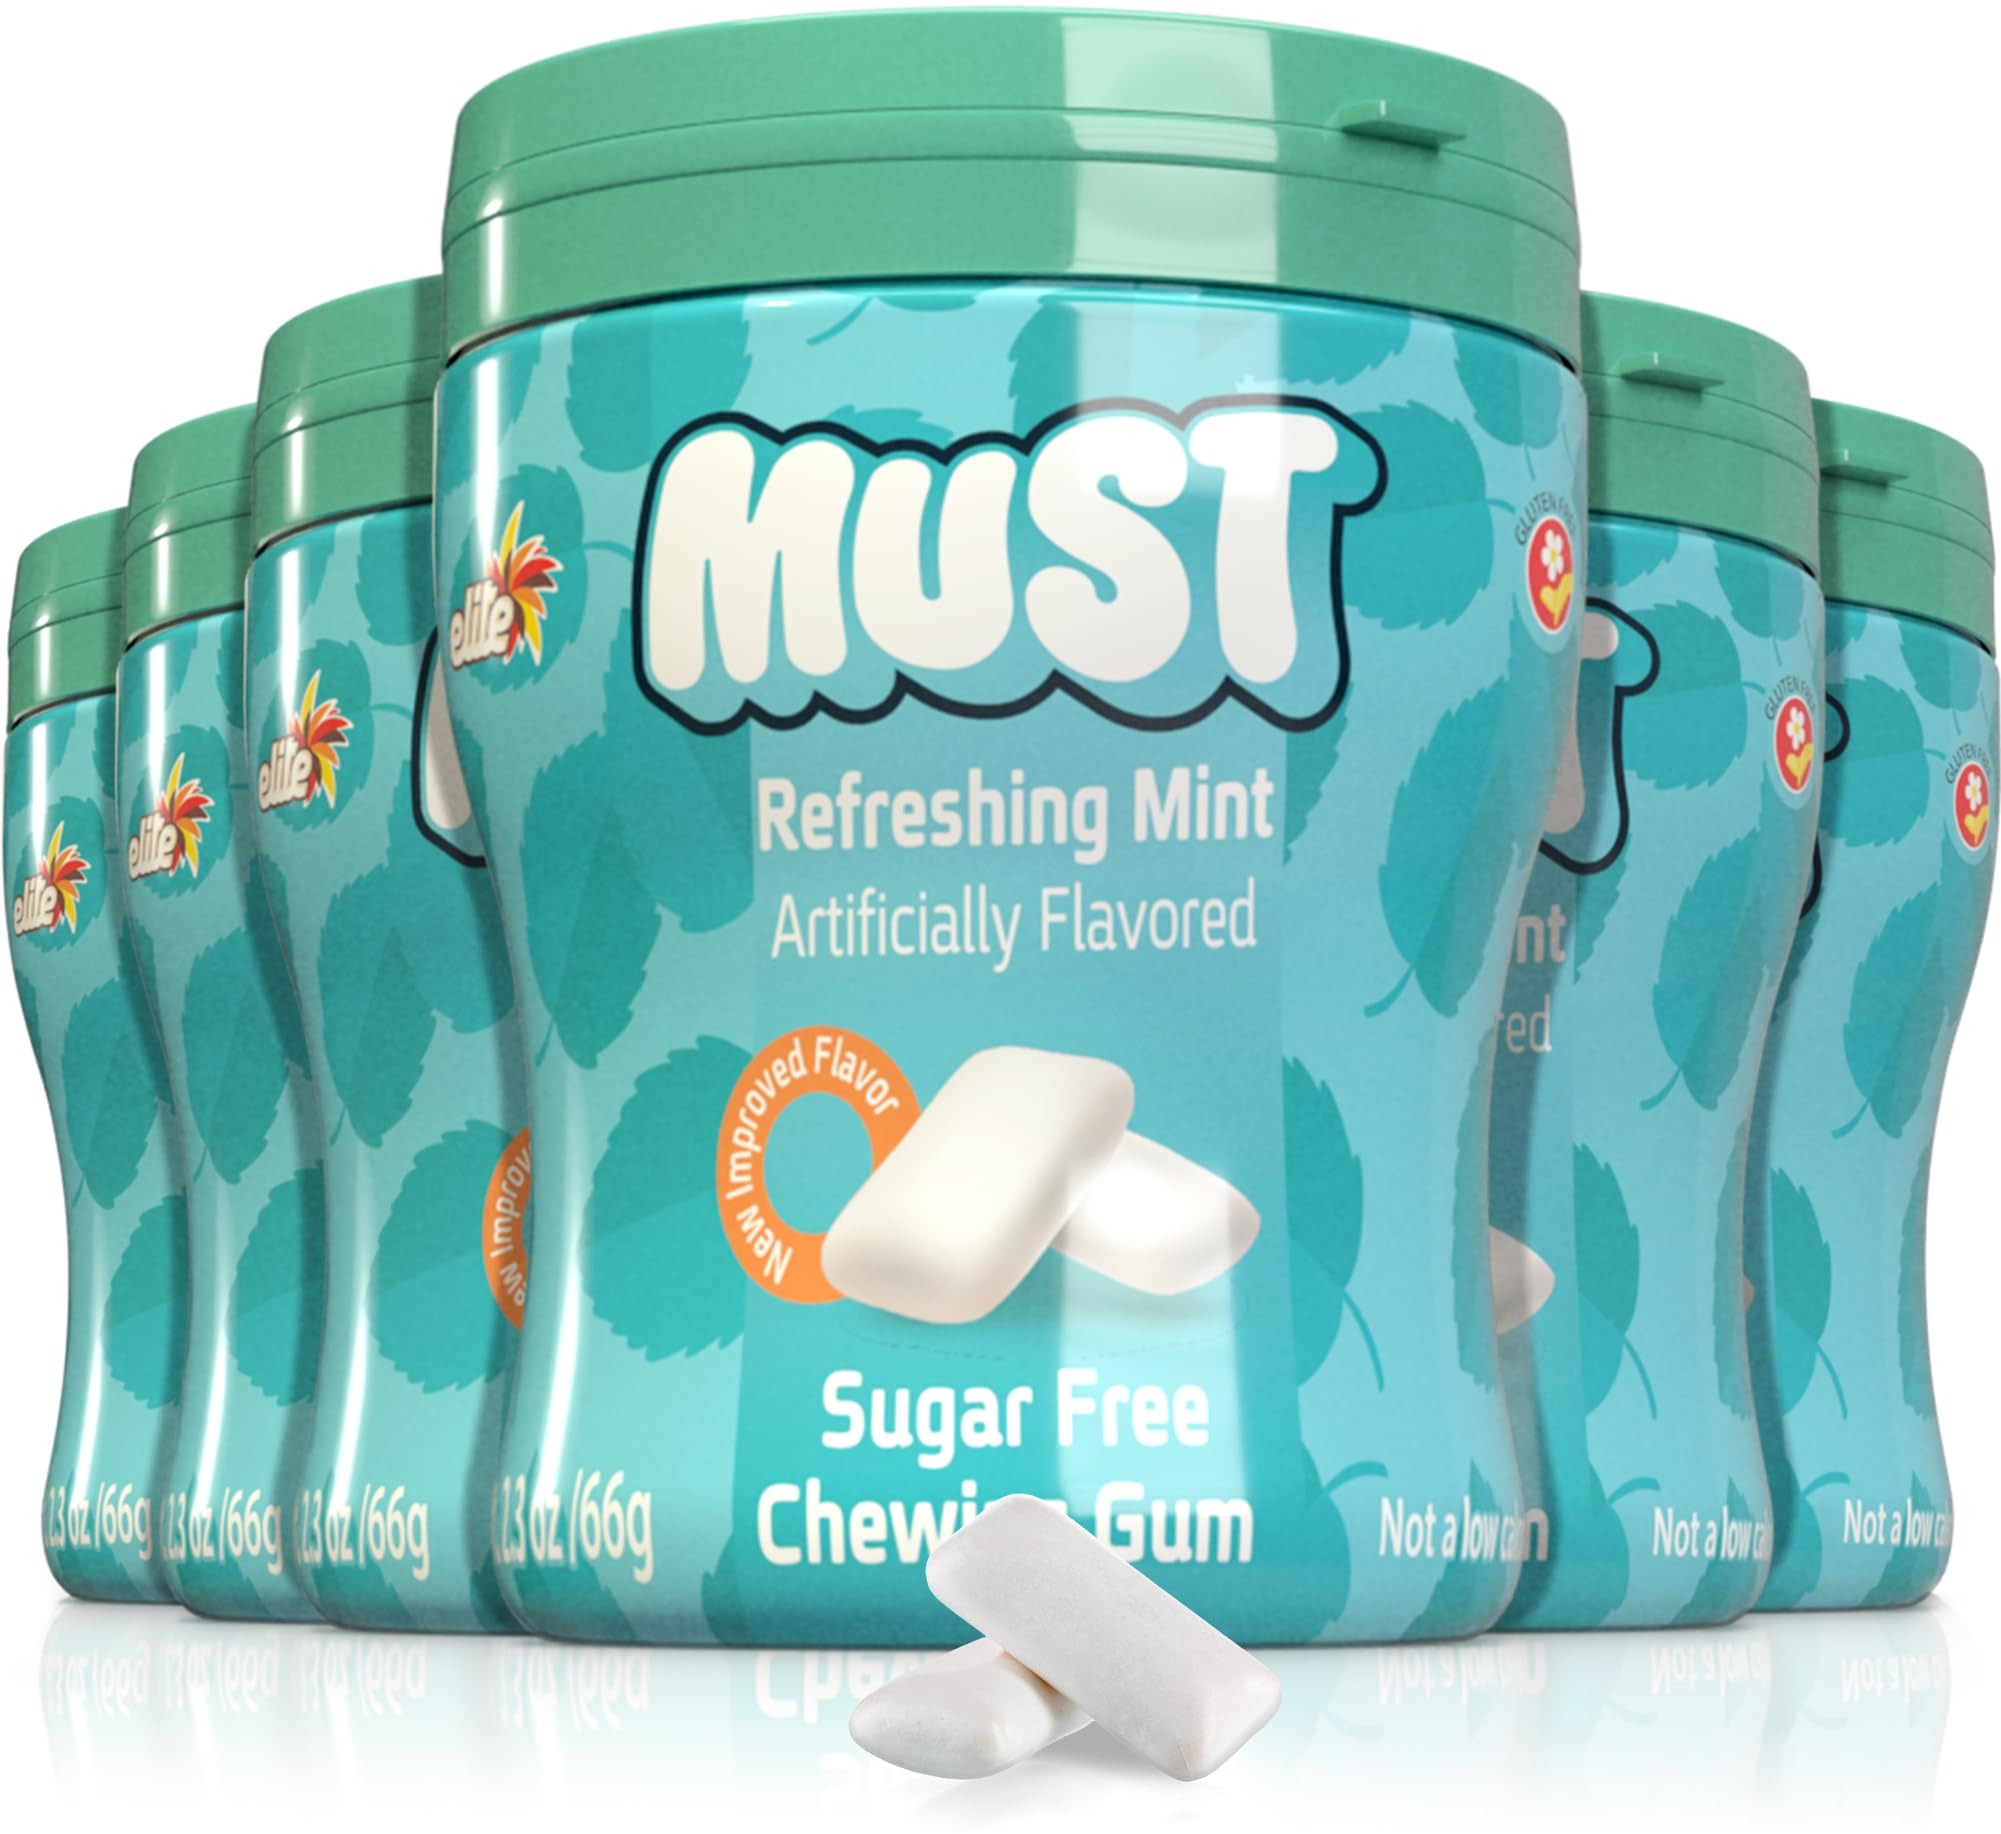
Item Name: Elite Must Refreshing Mint Sugar Free Chewing Gum, 2.3oz (6 Pack)
Bullet Point 1: REFRESHING MINT - Keep your breath fresh and cool with Elite Must Refreshing Mint Gum! This delicious gum has a powerful mint flavor that is sure to please.
Bullet Point 2: CHEWY GOODNESS - Incredibly chewy with long lasting and strong minty flavor, you'll be glad you got them!ng minty flavor, you'll be glad you got them!
Bullet Point 3: SUGAR FREE – With our sugar free gum you can enjoy guilt free chewing without compromising on taste.
Bullet Point 4: GRAB & GO- Perfect for when you are on the go. Just throw one in your bag or put it in your pocket to get that minty freshness throughout the day
Bullet Point 5: CERTIFIED - Elite Must Refreshing Mint Gum is certified Kosher.
Product Description: Keep your breath fresh and cool with Elite Must Refreshing Mint Gum! This delicious chewing gum has a long lasting and powerful mint flavor that is sure to please. Whether you're heading to the office, going for a workout, or running errands, simply pop a piece in your mouth for an instant burst of freshness.
Value: 6.0
Unit: Count

Price: 2.48